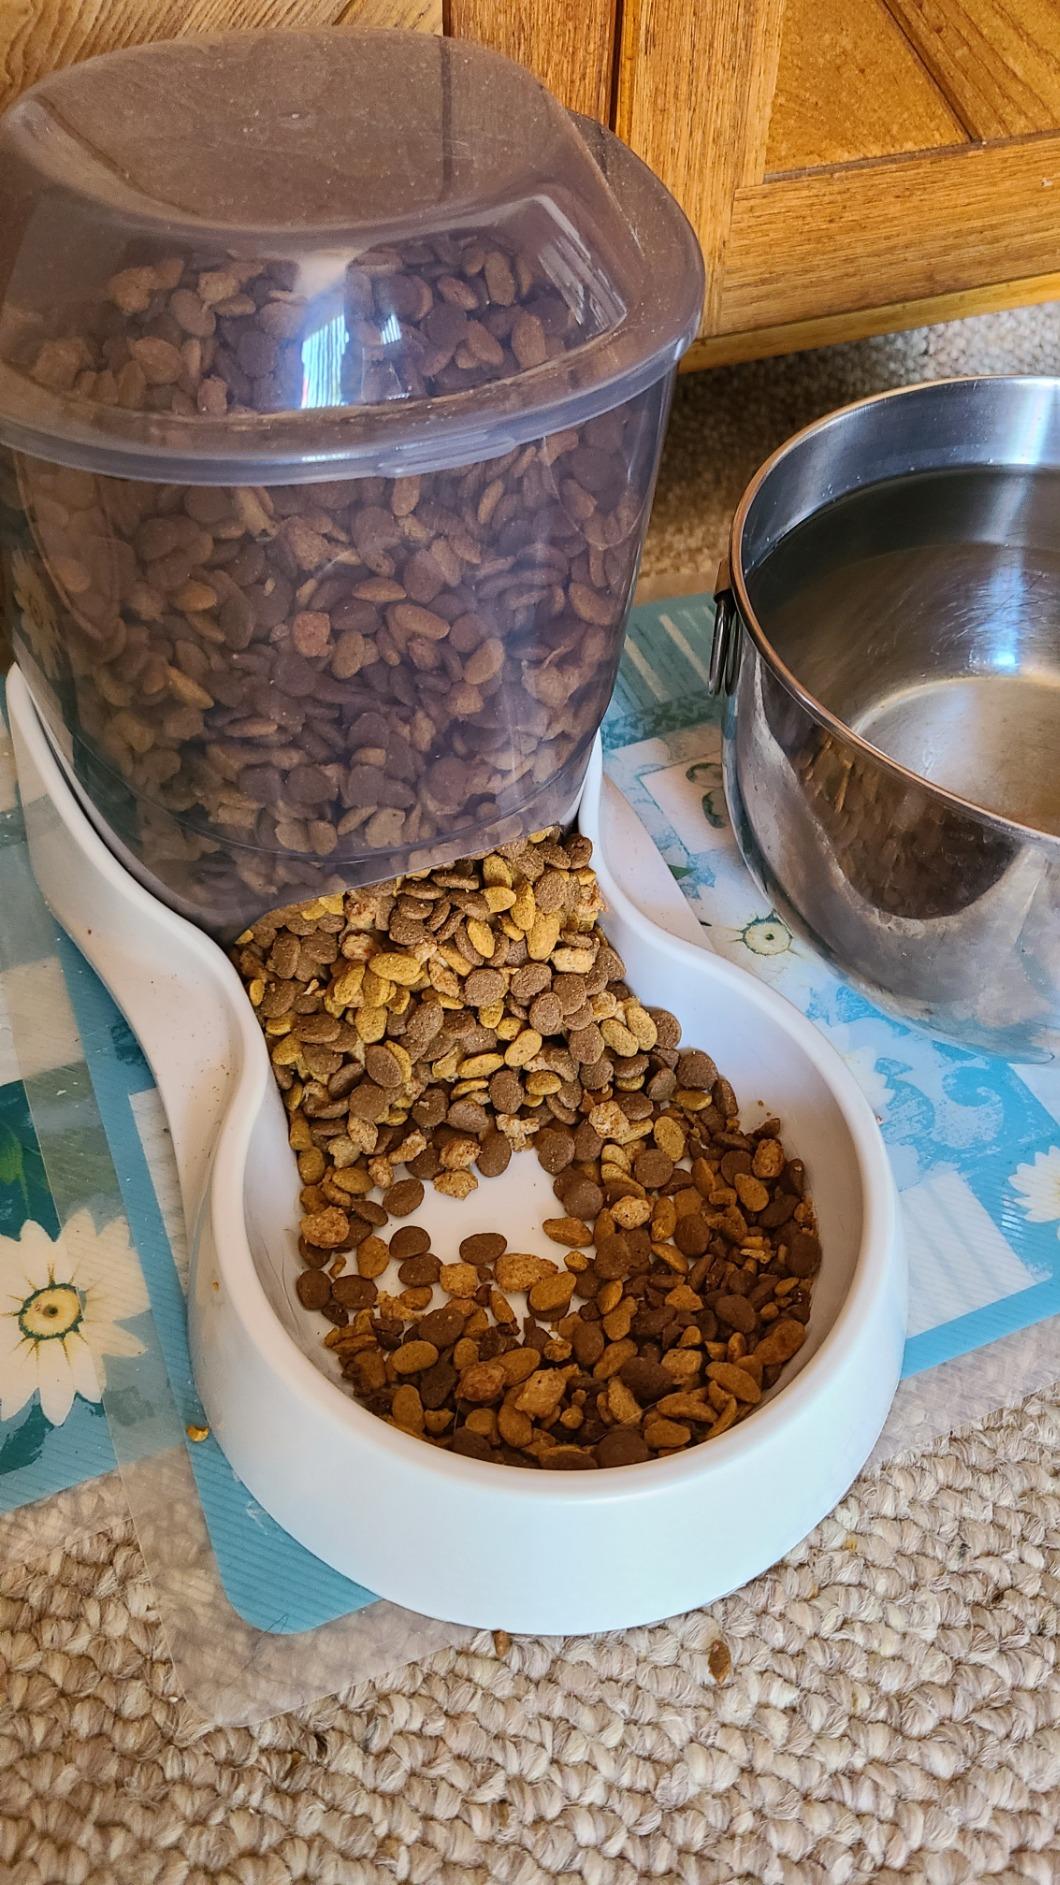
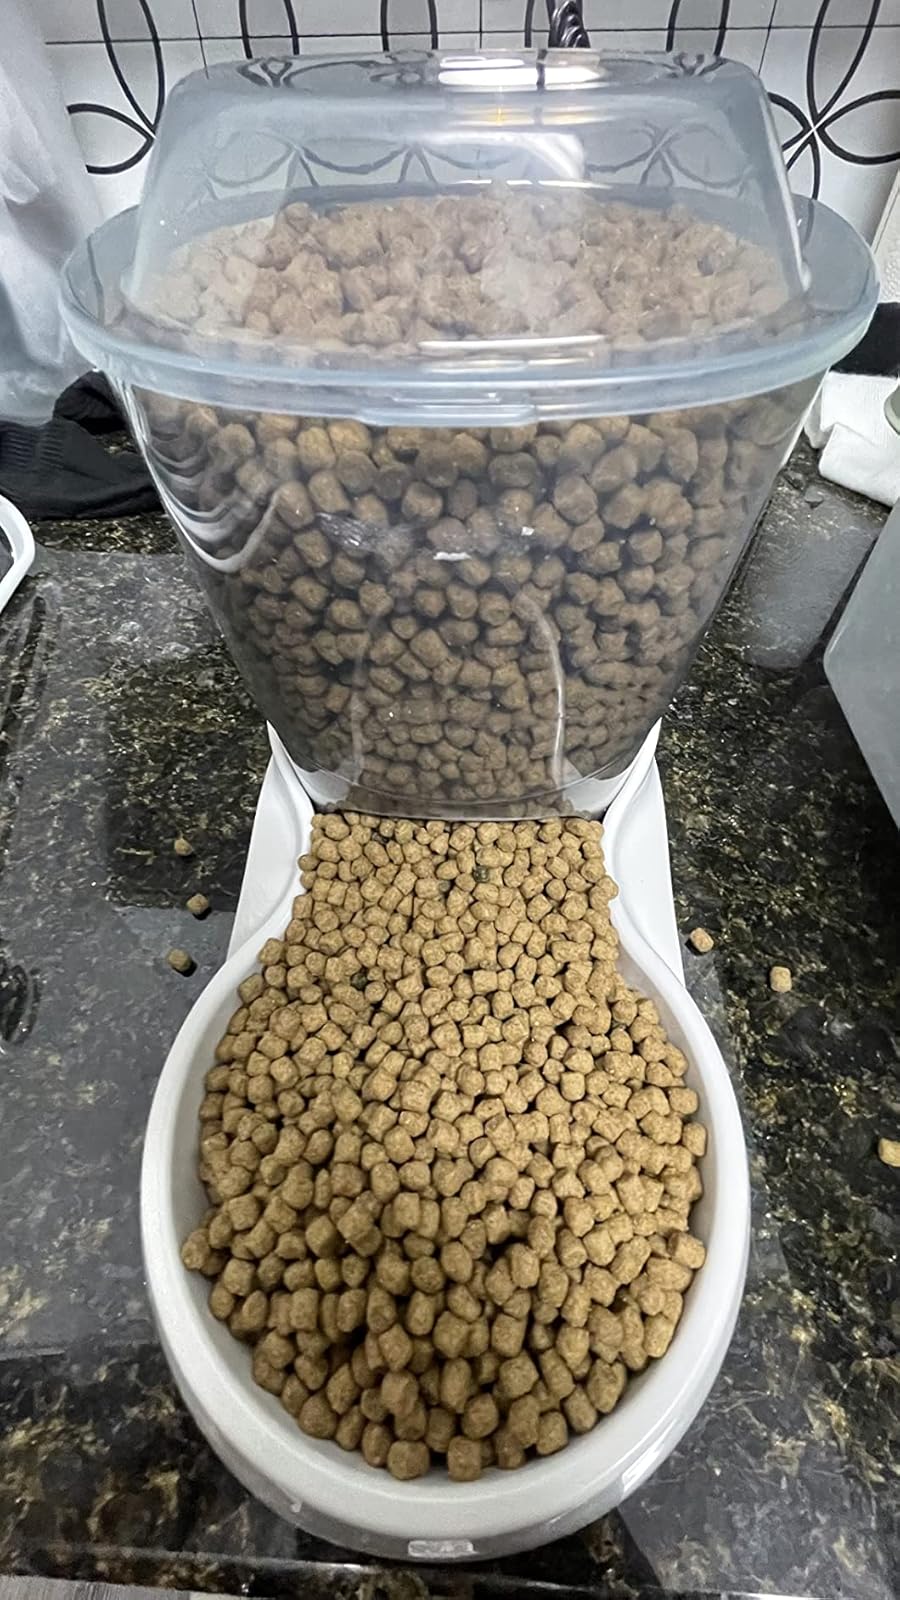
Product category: items_feeder
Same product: yes